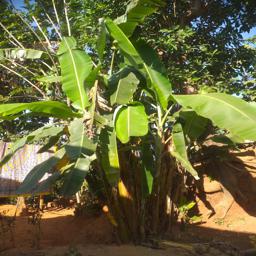
Label: MALBHOG LEAF